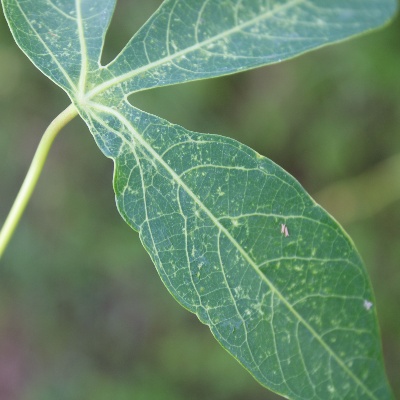
Crop: Cassava
Condition: green mite